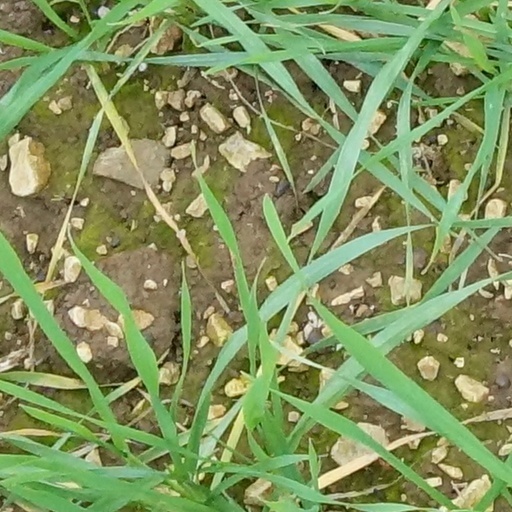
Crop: wheat